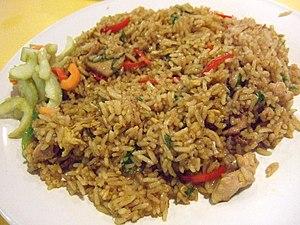
Le nasi goreng, qui signifie littéralement « riz frit » en indonésien et en malais est, comme son nom l'indique un plat de riz frit dans de l'huile, assaisonné de kecap manis, d'échalote, d'ail, de tamarin, accompagné d'autres ingrédients, comme de l'œuf, du poulet et des crevettes. Bien que ce plat soit très emblématique de la cuisine indonésienne, il est aussi très populaire en Malaisie, à Singapour et aux Pays-Bas.